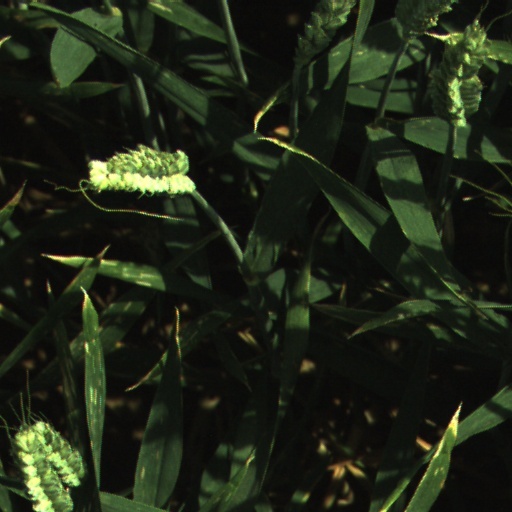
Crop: wheat